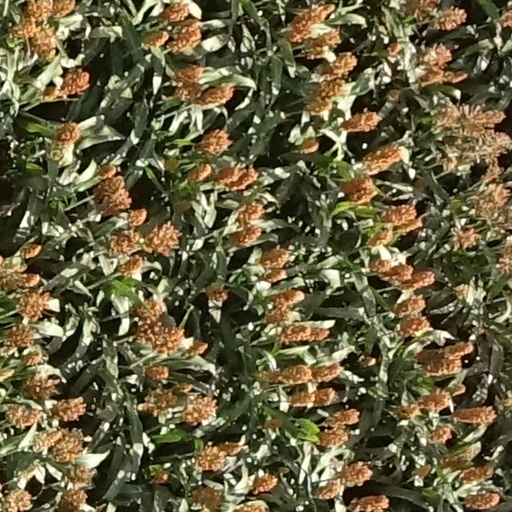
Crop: sorghum